Bryce DeWitt

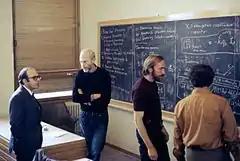
Discussion in the main lecture hall at the École de Physique des Houches (Les Houches Physics School), 1972. From left, Yuval Ne'eman, Bryce DeWitt, Kip Thorne.

Bryce Seligman DeWitt (born Carl Bryce Seligman; January 8, 1923 – September 23, 2004) was an American theoretical physicist noted for his work in gravitation and quantum field theory.